934

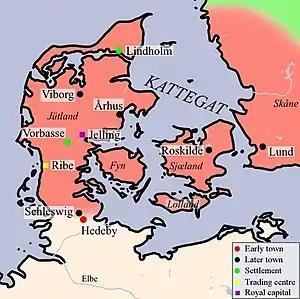
Map of Viking Denmark with Hedeby.

Year 934 (CMXXXIV) was a common year starting on Wednesday of the Julian calendar.